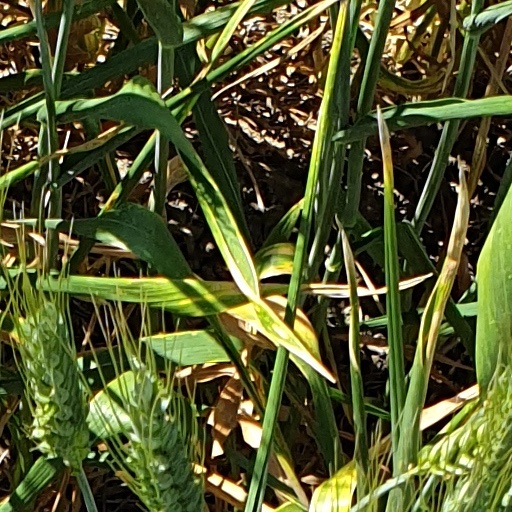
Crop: wheat